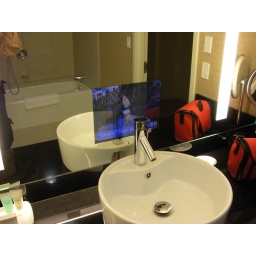
TV in our bathroom